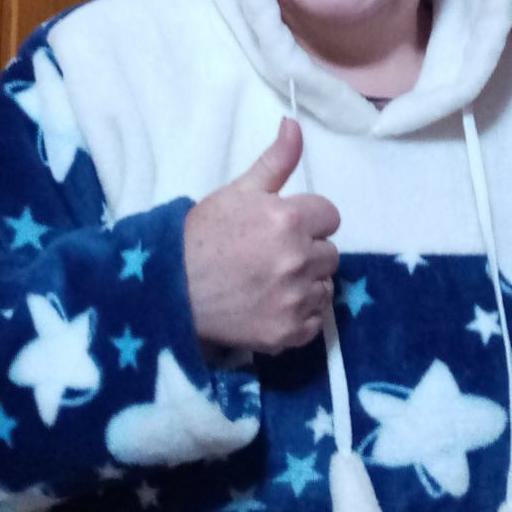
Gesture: like